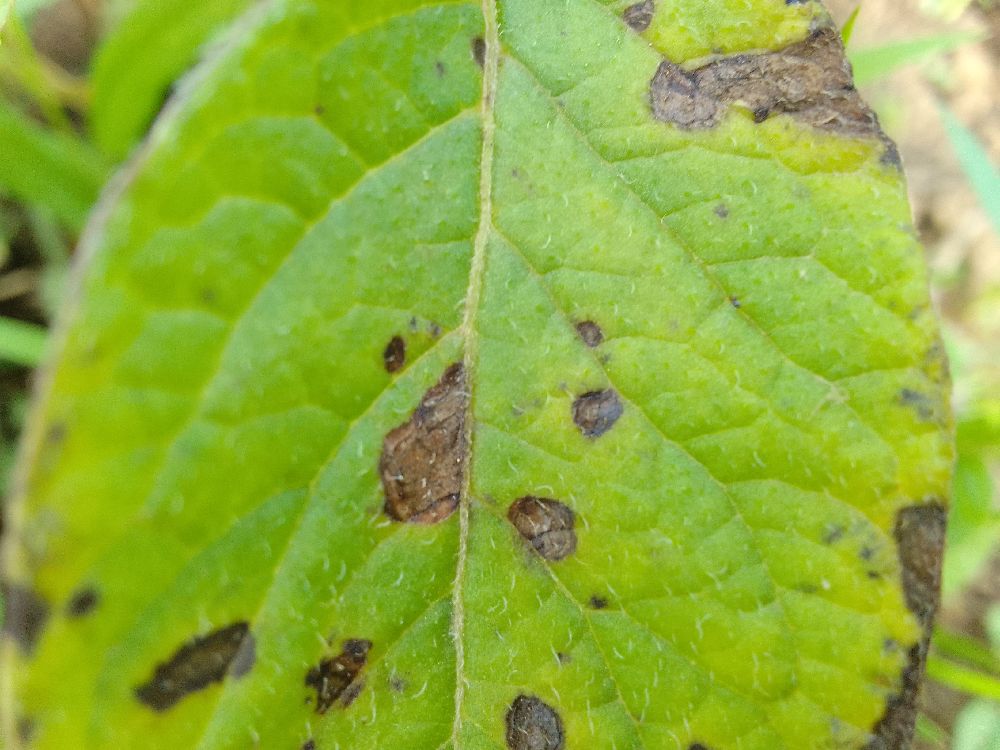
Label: Early blight